Freestyle swimming

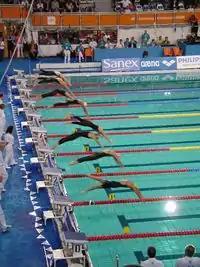
Start of the women's 400 m freestyle at the 2008 European Championships

Freestyle is a category of swimming competition, defined by the rules of World Aquatics, in which competitors are subject to only a few limited restrictions on their swimming stroke. Freestyle races are the most common of all swimming competitions, with distances beginning with and reaching , also known as the mile. The term 'freestyle stroke' is sometimes used as a synonym for 'front crawl', as front crawl is the fastest surface swimming stroke. It is now the most common stroke used in freestyle competitions.